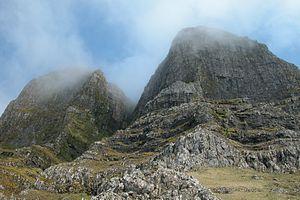
Gásadalur ['gɔa:sadɛa:lʊɹ] est un tout petit village aux îles Féroé qui est situé sur l’île de Vágar à l’ouest de Bøur. Il donne sur le fjord Mykinesfjørður et est entouré des plus hautes montagnes de l’île - Árnafjall vers le nord et Eysturtindur vers l’ouest.